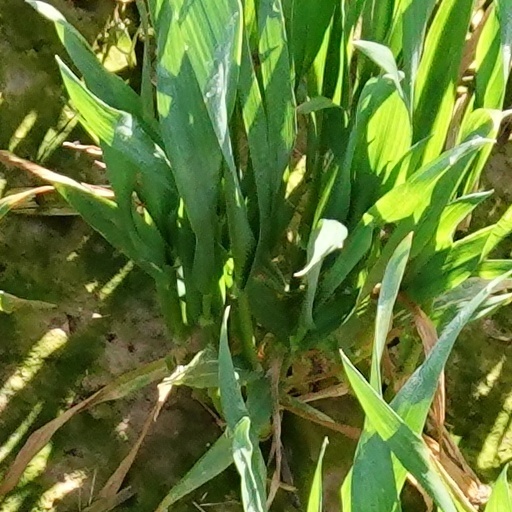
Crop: wheat